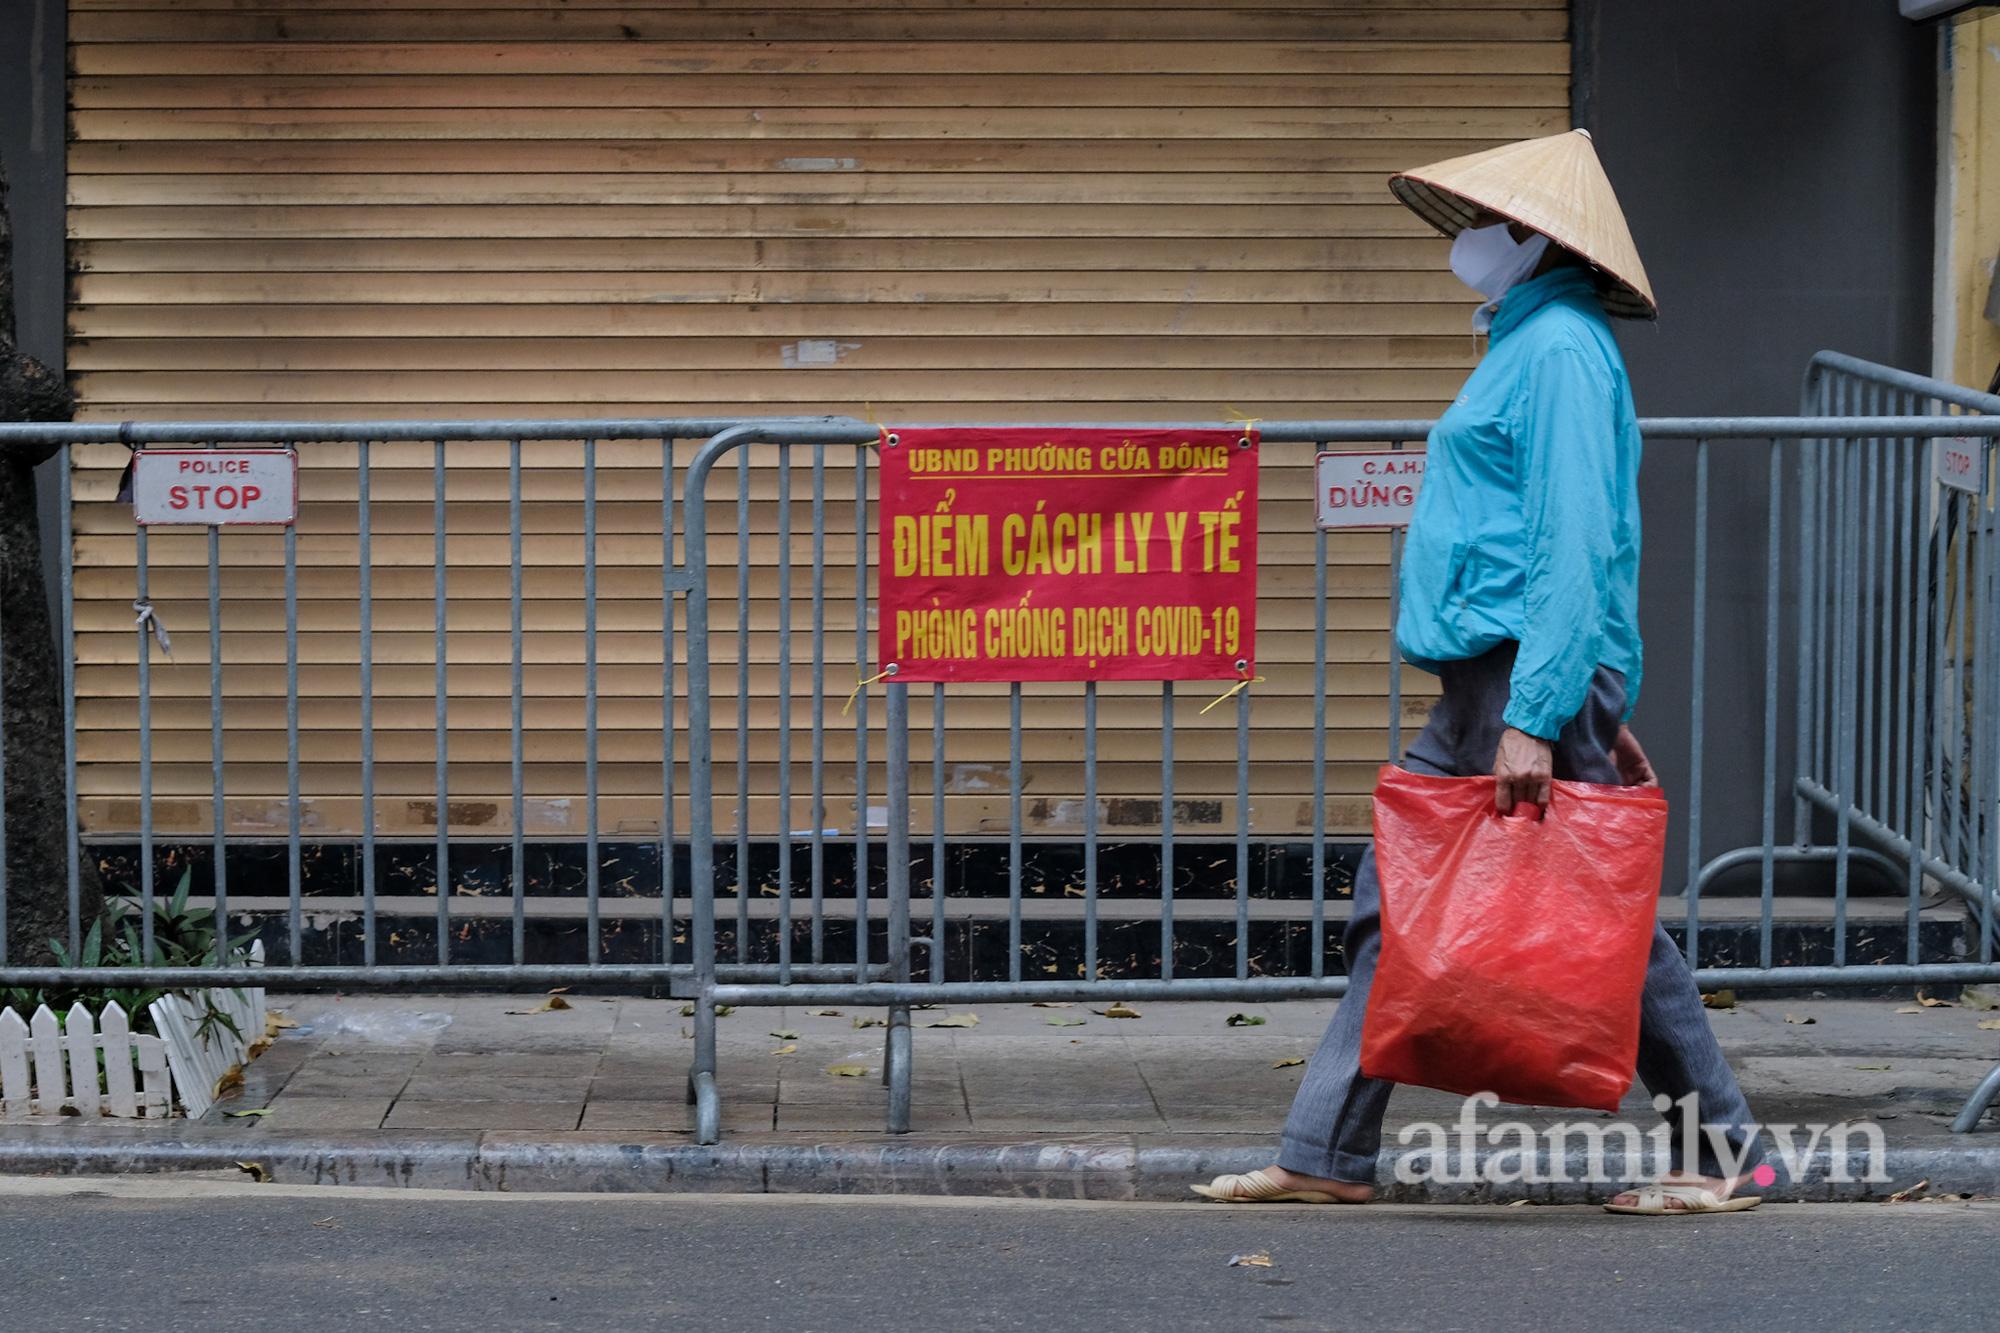
người đàn bà mặc áo xanh đang đeo một chiếc khẩu trang màu trắng